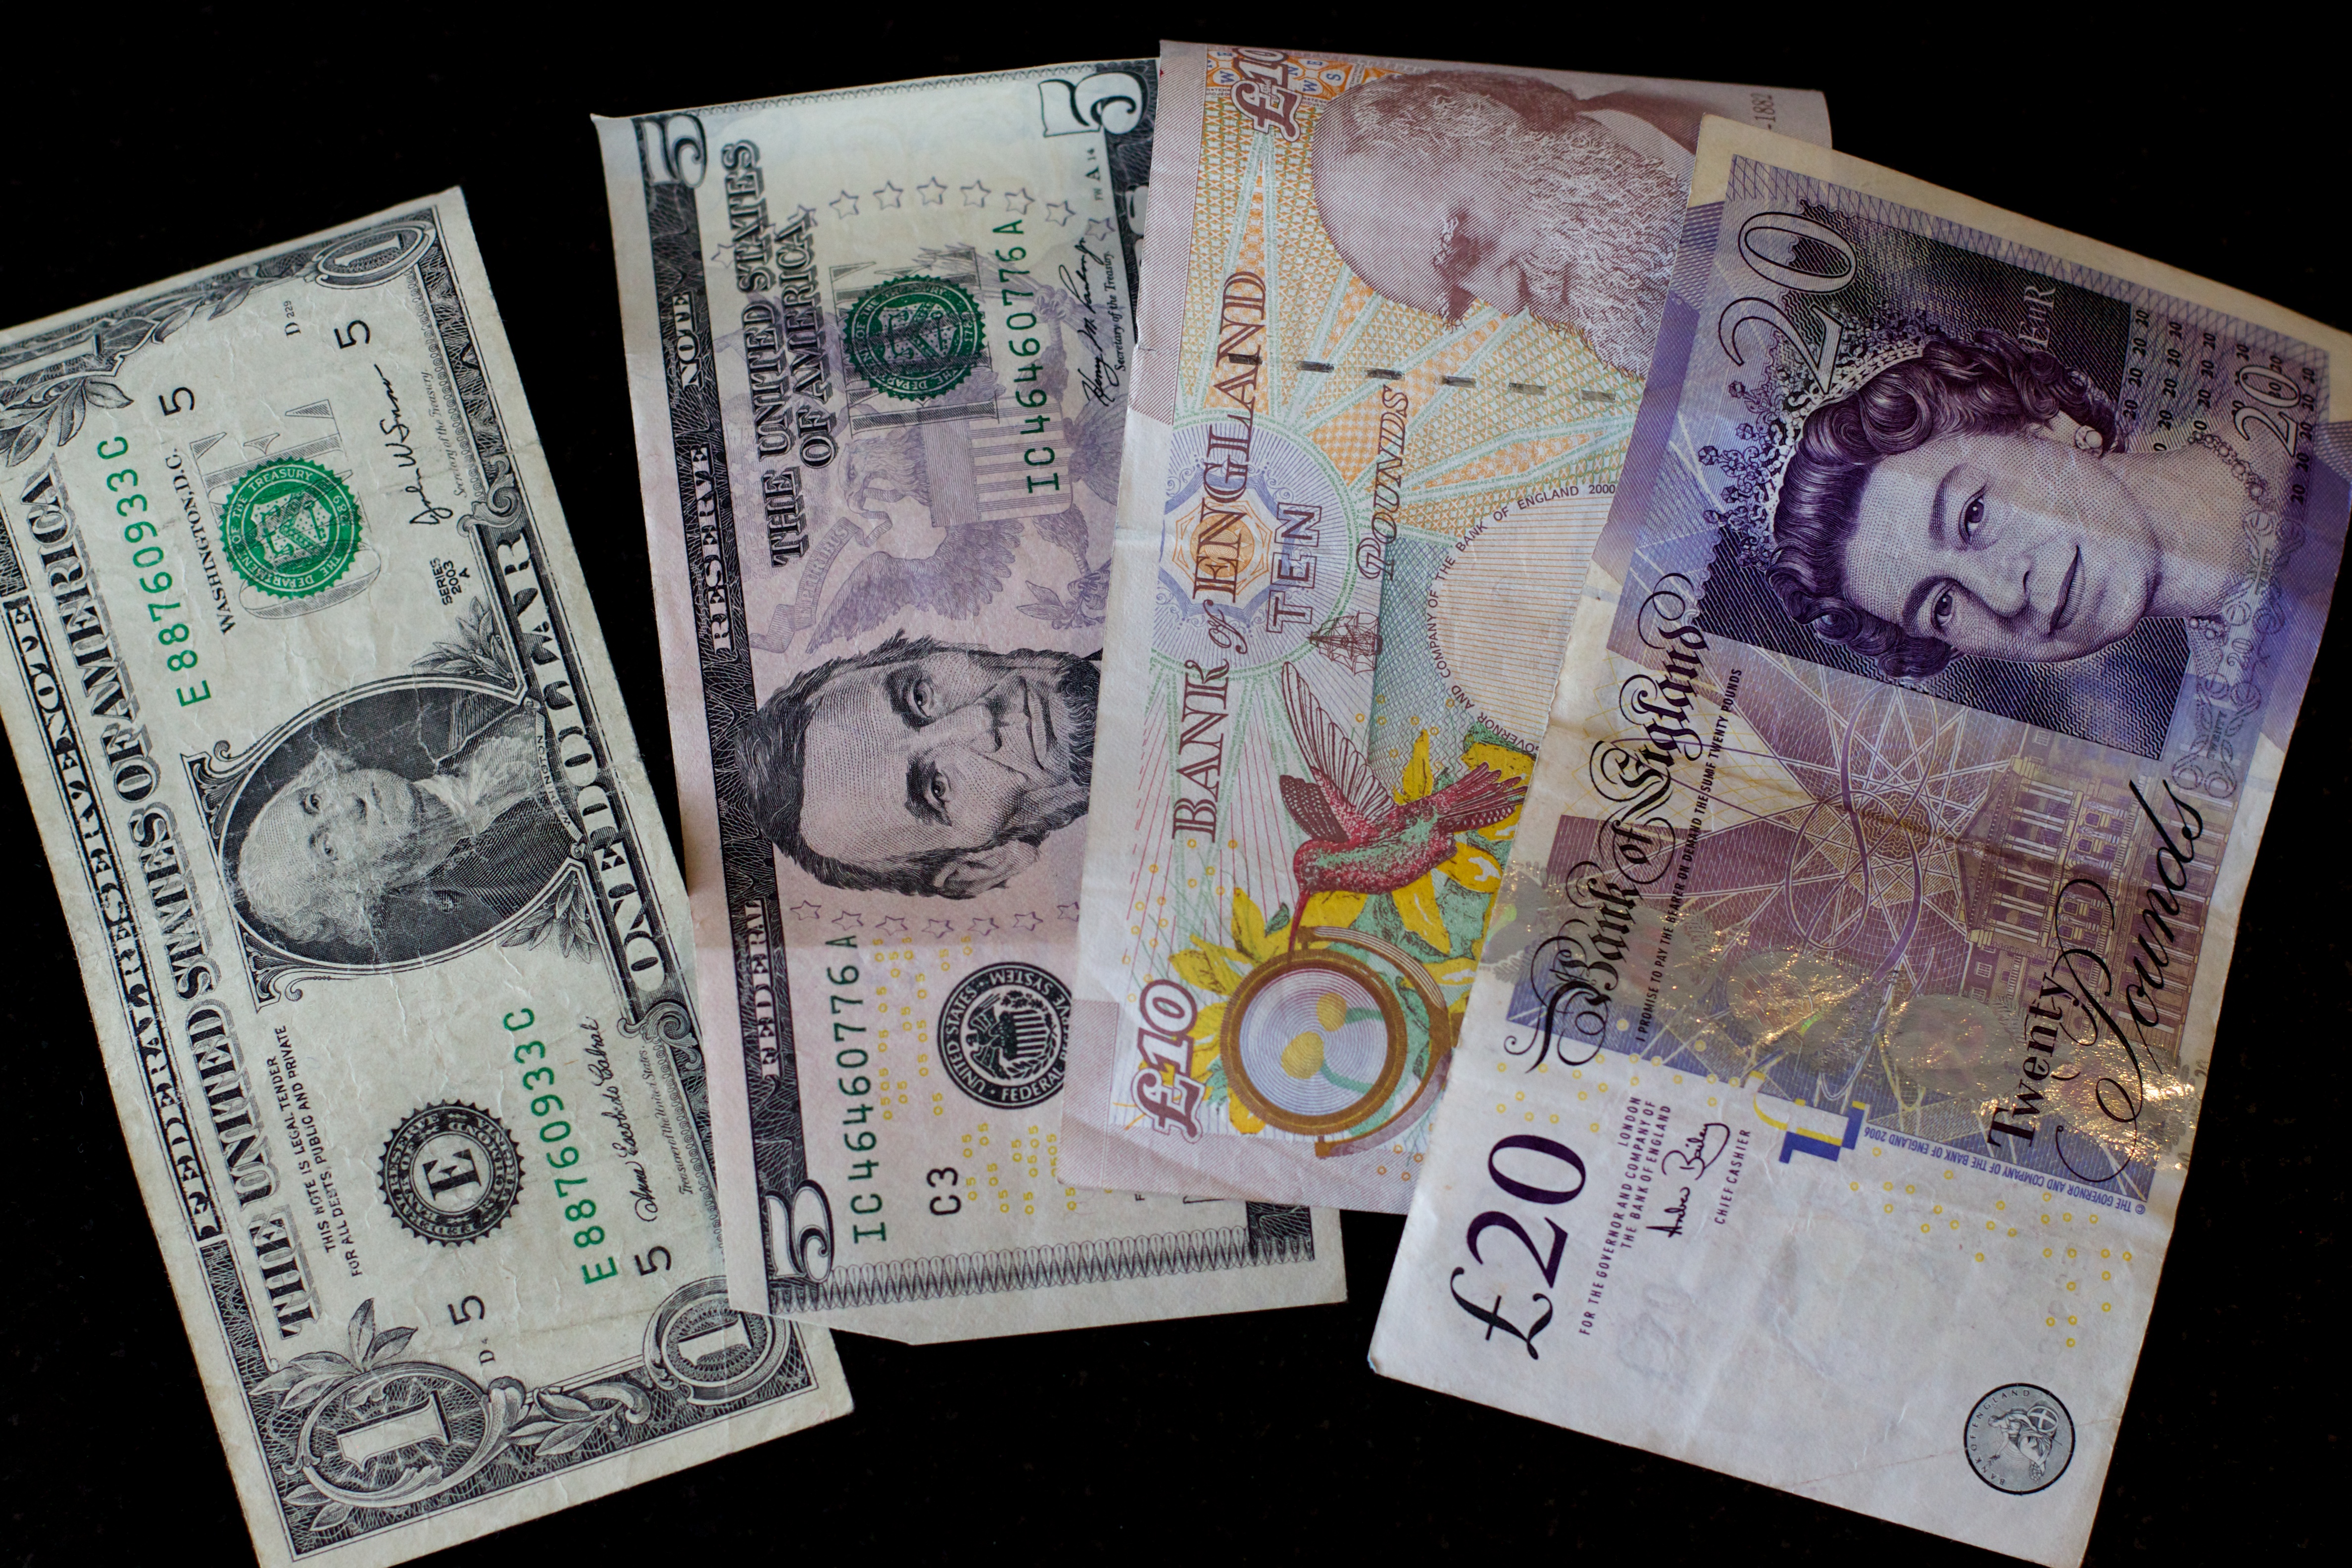
money, paper, brand, cash, currency, dollar, document, 2010365, banknote